East African Community

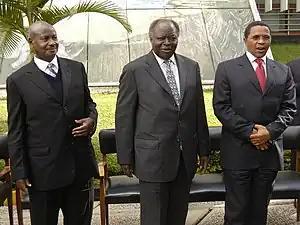
From left to right: President Yoweri Museveni of Uganda, President Mwai Kibaki of Kenya, and President Jakaya Kikwete of Tanzania during the eighth EAC summit in Arusha, November 2006.

Kenya, Tanzania, and Uganda have cooperated with each other since the early 20th century. The East African Currency Board provided a common currency from 1919 to 1966. The customs union between Kenya and Uganda in 1917, which Tanganyika joined in 1927, was followed by the East African High Commission (EAHC) from 1948 to 1961, the East African Common Services Organization (EACSO) from 1961 to 1967, and the EAC from 1967 to 1977. Burundi and Rwanda joined the EAC on 6 July 2009.